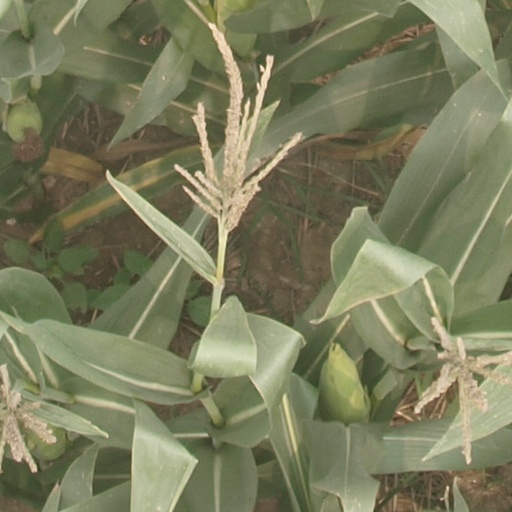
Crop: maize; corn